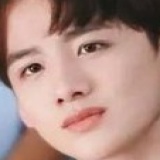
diễn viên Bạch Kính Đình